Gaspé, Quebec

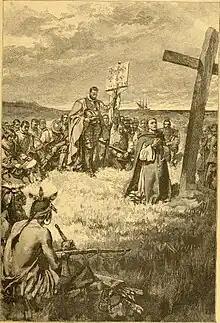
Jacques Cartier setting up a cross at Gaspé in 1534

Gaspé claims the title of "Cradle of French America", because on June 24, 1534, explorer Jacques Cartier halted in the bay after losing an anchor during a storm and claimed possession of the area by planting a wooden cross with the king's coat of arms and the sentence "Vive le Roi de France" ("Long live the King of France"). Cartier met there an indigenous tribe that called the territory "Honguedo", probably a Mi'kmaq word meaning "meeting place".